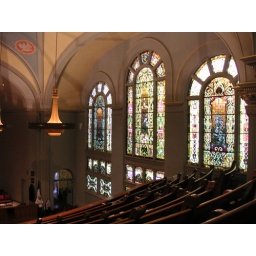
North stained glass windows from above